Symbolism in the French Revolution

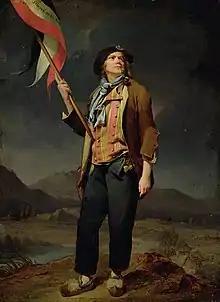
"Simon Chenard as a Sans-Culotte" by Louis-Léopold Boilly, 1792. Early depiction of the tricolour in the hands of a "sans-culotte" during the French Revolution.

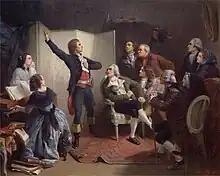
Rouget de Lisle, composer of the Marseillaise, sings it for the first time in 1792

As the radicals and Jacobins became more powerful, there was a revulsion against high-fashion because of its extravagance and its association with royalty and aristocracy. It was replaced with a sort of "anti-fashion" for men and women that emphasized simplicity and modesty. The men wore plain, dark clothing and short unpowdered hair. During the Terror of 1794, the workaday outfits of the sans-culottes symbolized Jacobin egalitarianism. Sans-culotte literally translates to "without culottes", referring to the long pants worn by the revolutionaries who used their dress to distanced themselves from the French aristocracy, and aristocracy as a whole, who traditionally would have worn culotte, or silk knee-breeches. Such long pants were a symbol of the working man. High fashion and extravagance returned under the Directory, 1795–99, with its "directoire" styles; the men did not return to extravagant customs. Another symbol of the French aristocracy was the high heel. Prior to the French Revolution, high heels were a staple of men's fashion, worn by those who could afford them to signify high social standing. Louis XIV popularized and regulated the wearing of the high heel within his court. The king himself, along with many of the nobility at his court wore red high heels, the red color being used to "...demonstrate that the nobles did not dirty their shoes..." according to Philip Mansel, an expert of court history. During the revolution, however, these styles fell out of fashion for men as the monarchy became increasingly unpopular and associations with the monarchy became increasingly dangerous. Such fashion also became symbols of frivolity, which made them unpopular for the average French individual.